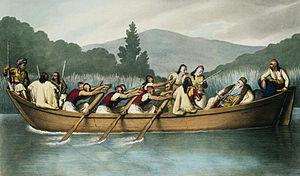
François Charles Hugues Laurent Pouqueville, né au Merlerault le 4 novembre 1770 et mort le 20 décembre 1838 à Paris, est un médecin, diplomate, voyageur et écrivain philhellène français, membre de l'institut de France et membre de la Commission des sciences et des arts qui accompagne l’expédition d’Égypte de Bonaparte. Capturé par des pirates, il est emprisonné à Constantinople, puis, nommé Consul Général de France auprès d'Ali Pacha de Janina par Napoléon Iᵉʳ, il voyage abondamment pendant quinze ans dans la Grèce et les Balkans sous domination turque, et, par ses actions diplomatiques et par ses ouvrages, il contribue activement à la rébellion grecque et à la libération de la Grèce.